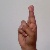
The image shows a hand gesture representing the letter 'R' in Indian Sign Language.